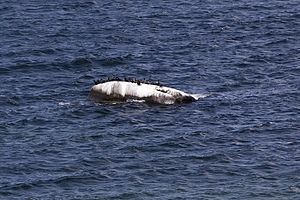
Bornholms geologi / Kvartære aflejringer
Nordtysklands største vandreblok Buskam ligger ud for Rügens sydøstlige kyst. Blokken, som vejer 550 tons og har et rumfang på godt 200 m3, består af Hammer-granit.[52]
Bornholms geologi fremviser bjergarter og aflejringer fra helt andre og ældre geologiske perioder, end tilfældet er i det øvrige Danmark. Mod nord er øen domineret af prækambrisk grundfjeld bestående af gnejser og granitter, mens den lavereliggende sydlige del af øen præges af nedre palæozoiske skifre og sandsten. En bræmme langs kysten mod sydvest er præget af overvejende løse, uhærdede aflejringer af ler og sand fra de mesozoiske perioder Jura og Kridt, samt kalksten fra Kridt. Som i resten af Danmark er undergrunden på Bornholm dækket af kvartære istidsaflejringer i form af moræner og smeltevandsaflejringer, som dog mange steder, særligt i det højtliggende grundfjeldsområde mod nord, er ganske tynde.